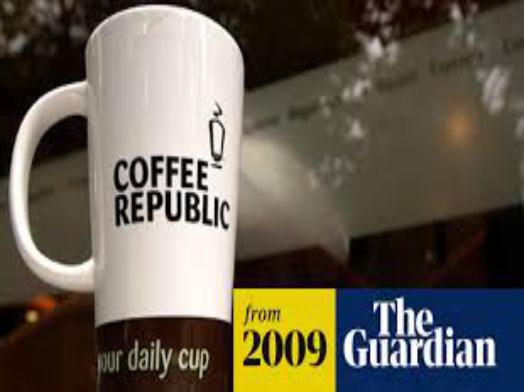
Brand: Coffee Republic
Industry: Food